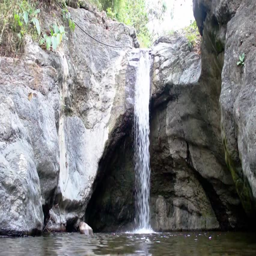
a small waterfall in the wild jungle .